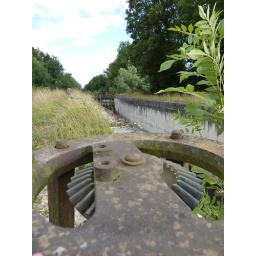
A brigde lock in France.This is a channel lock by a bridge over a river